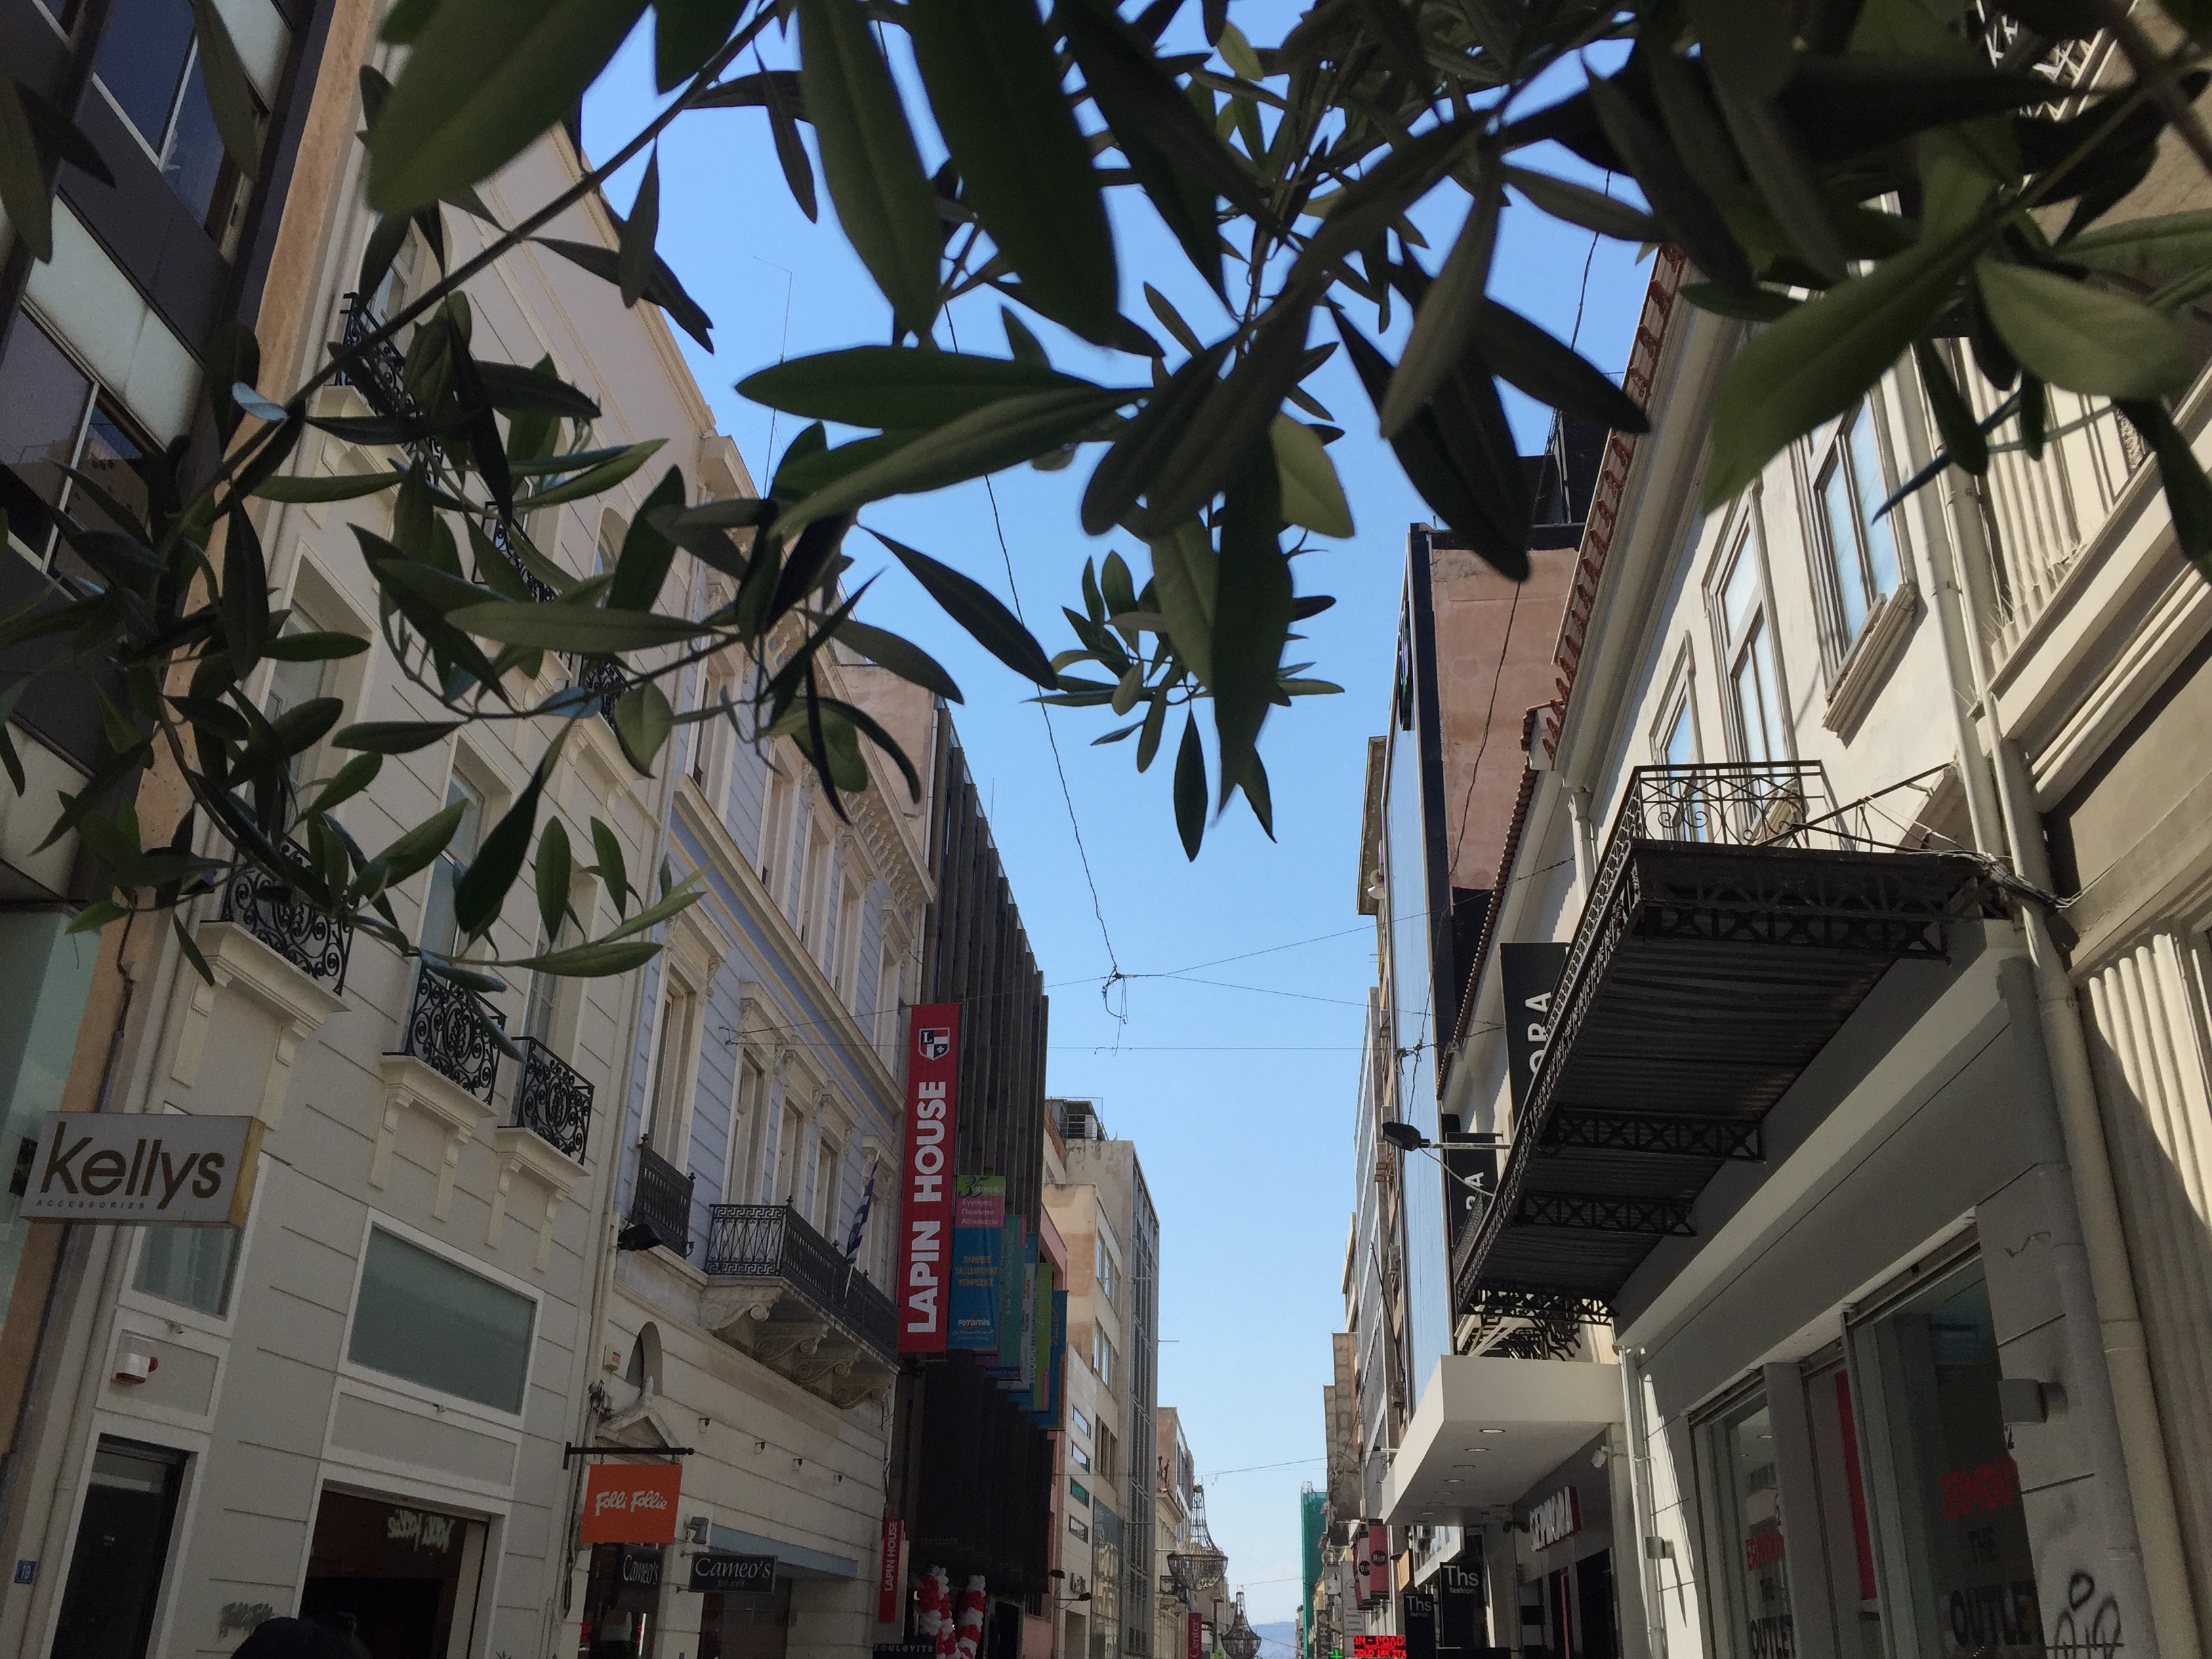
street, town, city, downtown, neighbourhood, urban area, human settlement